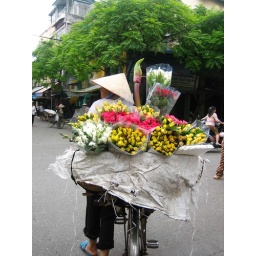
fresh flowers in the market